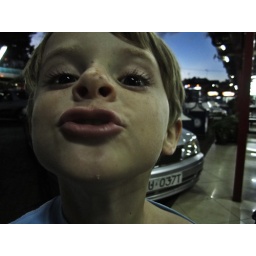
the cutest white boy in kenya